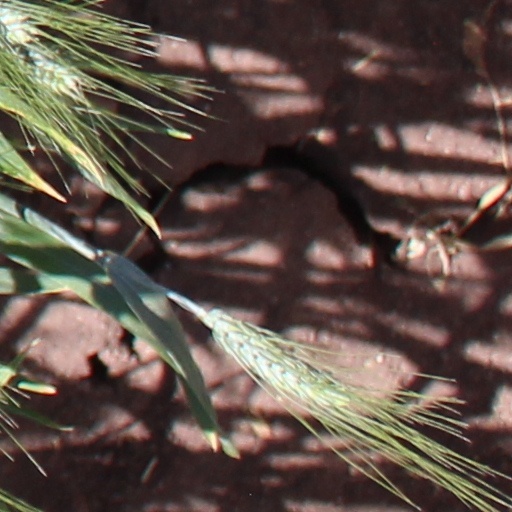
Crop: wheat